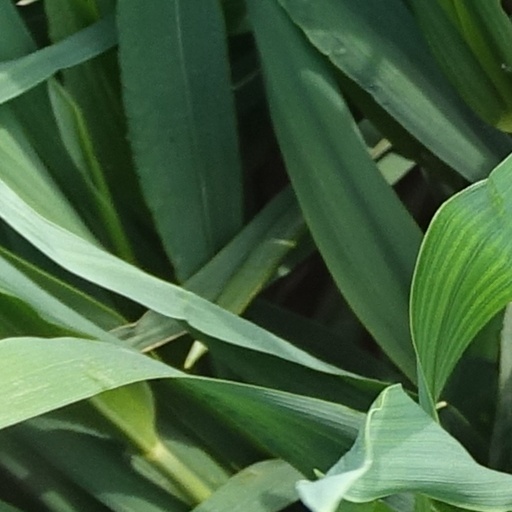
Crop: wheat